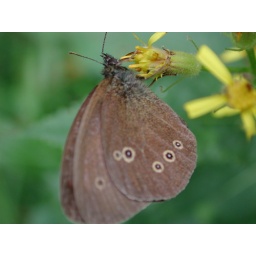
brown butterfly which i photographed in germany